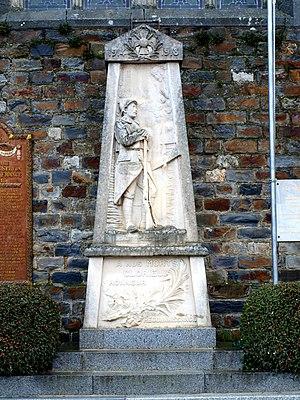
Servon-sur-Vilaine (Ille-et-Vilaine, France), monument aux morts
Servon-sur-Vilaine est une commune française située dans le département d'Ille-et-Vilaine en région Bretagne, peuplée de 3 676 habitants.